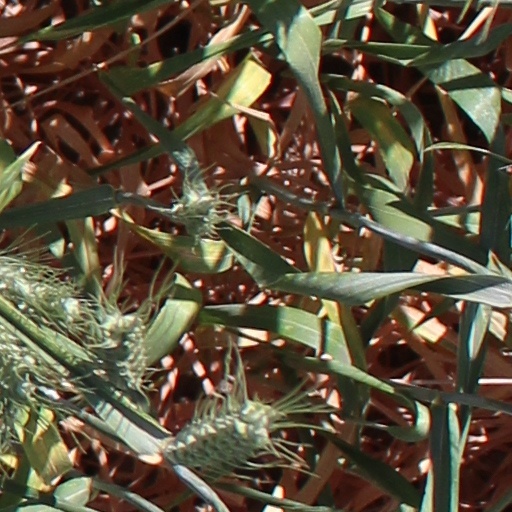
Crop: wheat